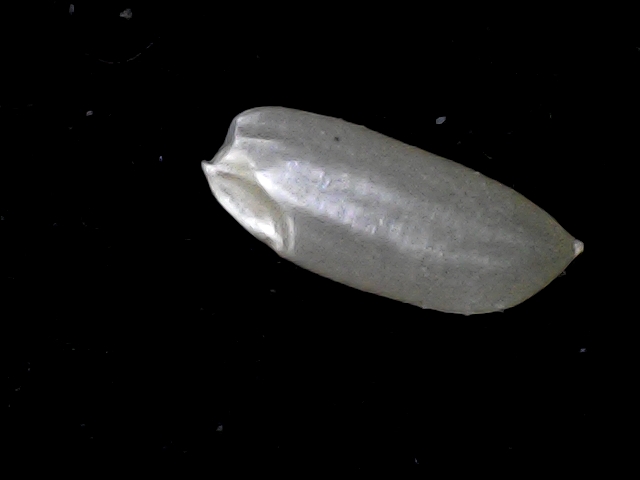
Rice variety: BD39